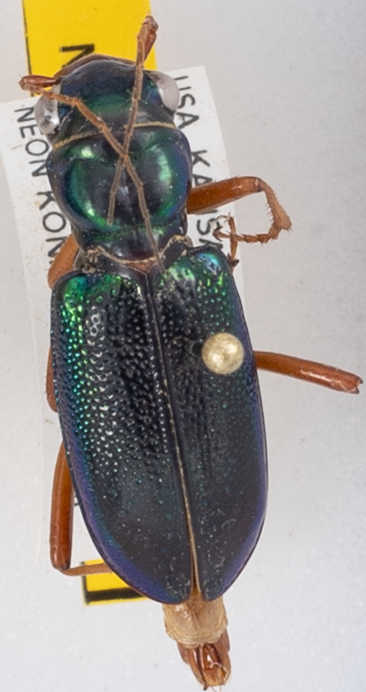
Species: Tetracha virginica
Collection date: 2018-08-16
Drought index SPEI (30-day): -0.608
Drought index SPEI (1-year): -2.09
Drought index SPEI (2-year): -1.45